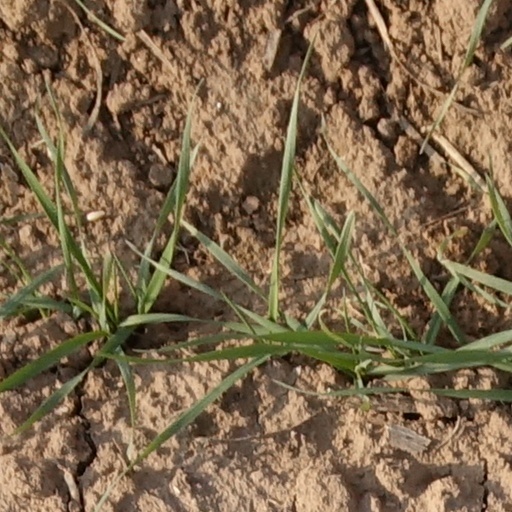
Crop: wheat